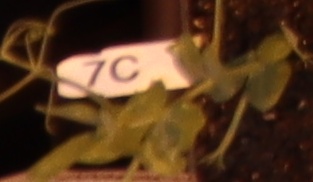
Label: Field Pea